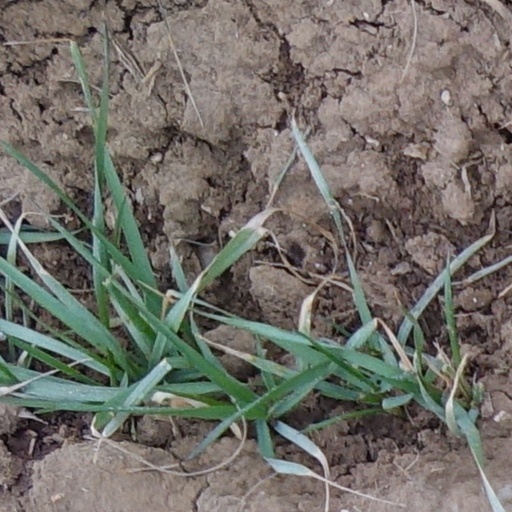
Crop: wheat